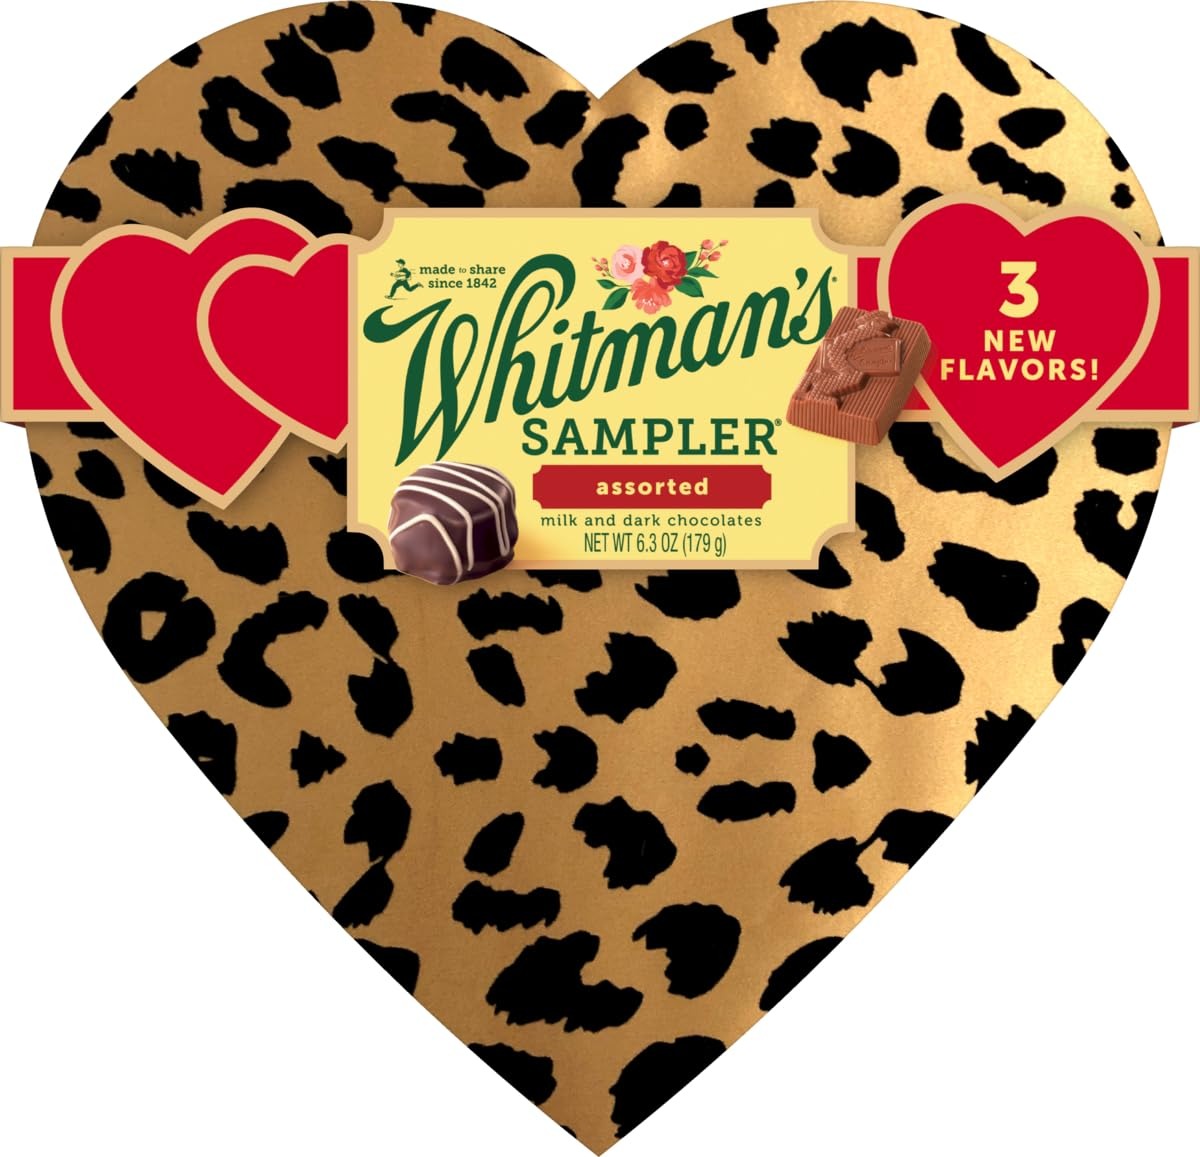
Item Name: Russell Stover, Whitman's Assorted Chocolate Cheetah Heart Box, 6.3 Ounce
Bullet Point 1: Assorted Chocolates
Bullet Point 2: Made from scratch with the finest ingredients
Bullet Point 3: Milk and Dark Chocolate
Bullet Point 4: Romantic heart-shaped box
Product Description: Whitman's Assorted Cheetah Heart – Milk and Dark Chocolate – 6.3oz. This romantic heart-shaped box is filled with special delights that will show your loved one how much you care this Valentine's Day. The luscious creams, creamy caramels, and chocolate covered nuts in Sweet Milk and Dark Chocolate will delight anyone lucky enough to receive it, give an American classic this Valentine's Day and share with Russell Stover.
Value: 6.3
Unit: Ounce

Price: 28.95